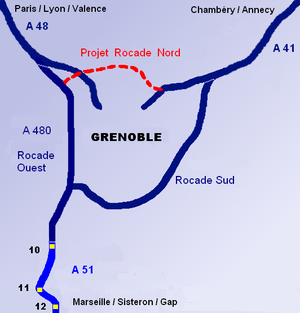
La rocade de Grenoble est composée de deux rocades : la RN87, ainsi que l'autoroute urbaine A480. Ces deux rocades, sous forme autoroutière à 2 × 2 voies, sont limitées à 90 km/h et desservent la proche banlieue grenobloise ainsi que les principaux quartiers de la ville-centre.